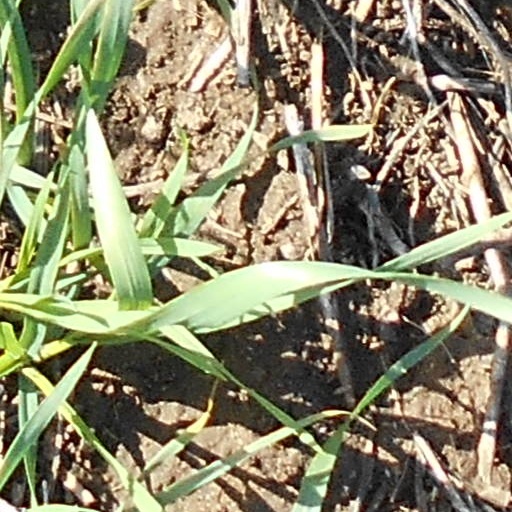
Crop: wheat